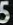
Number: 5